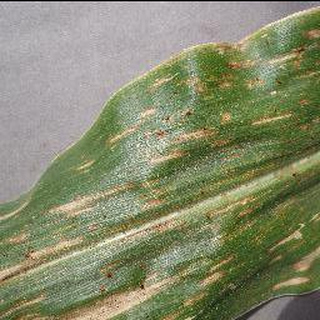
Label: corn_cercospora_leaf_spot